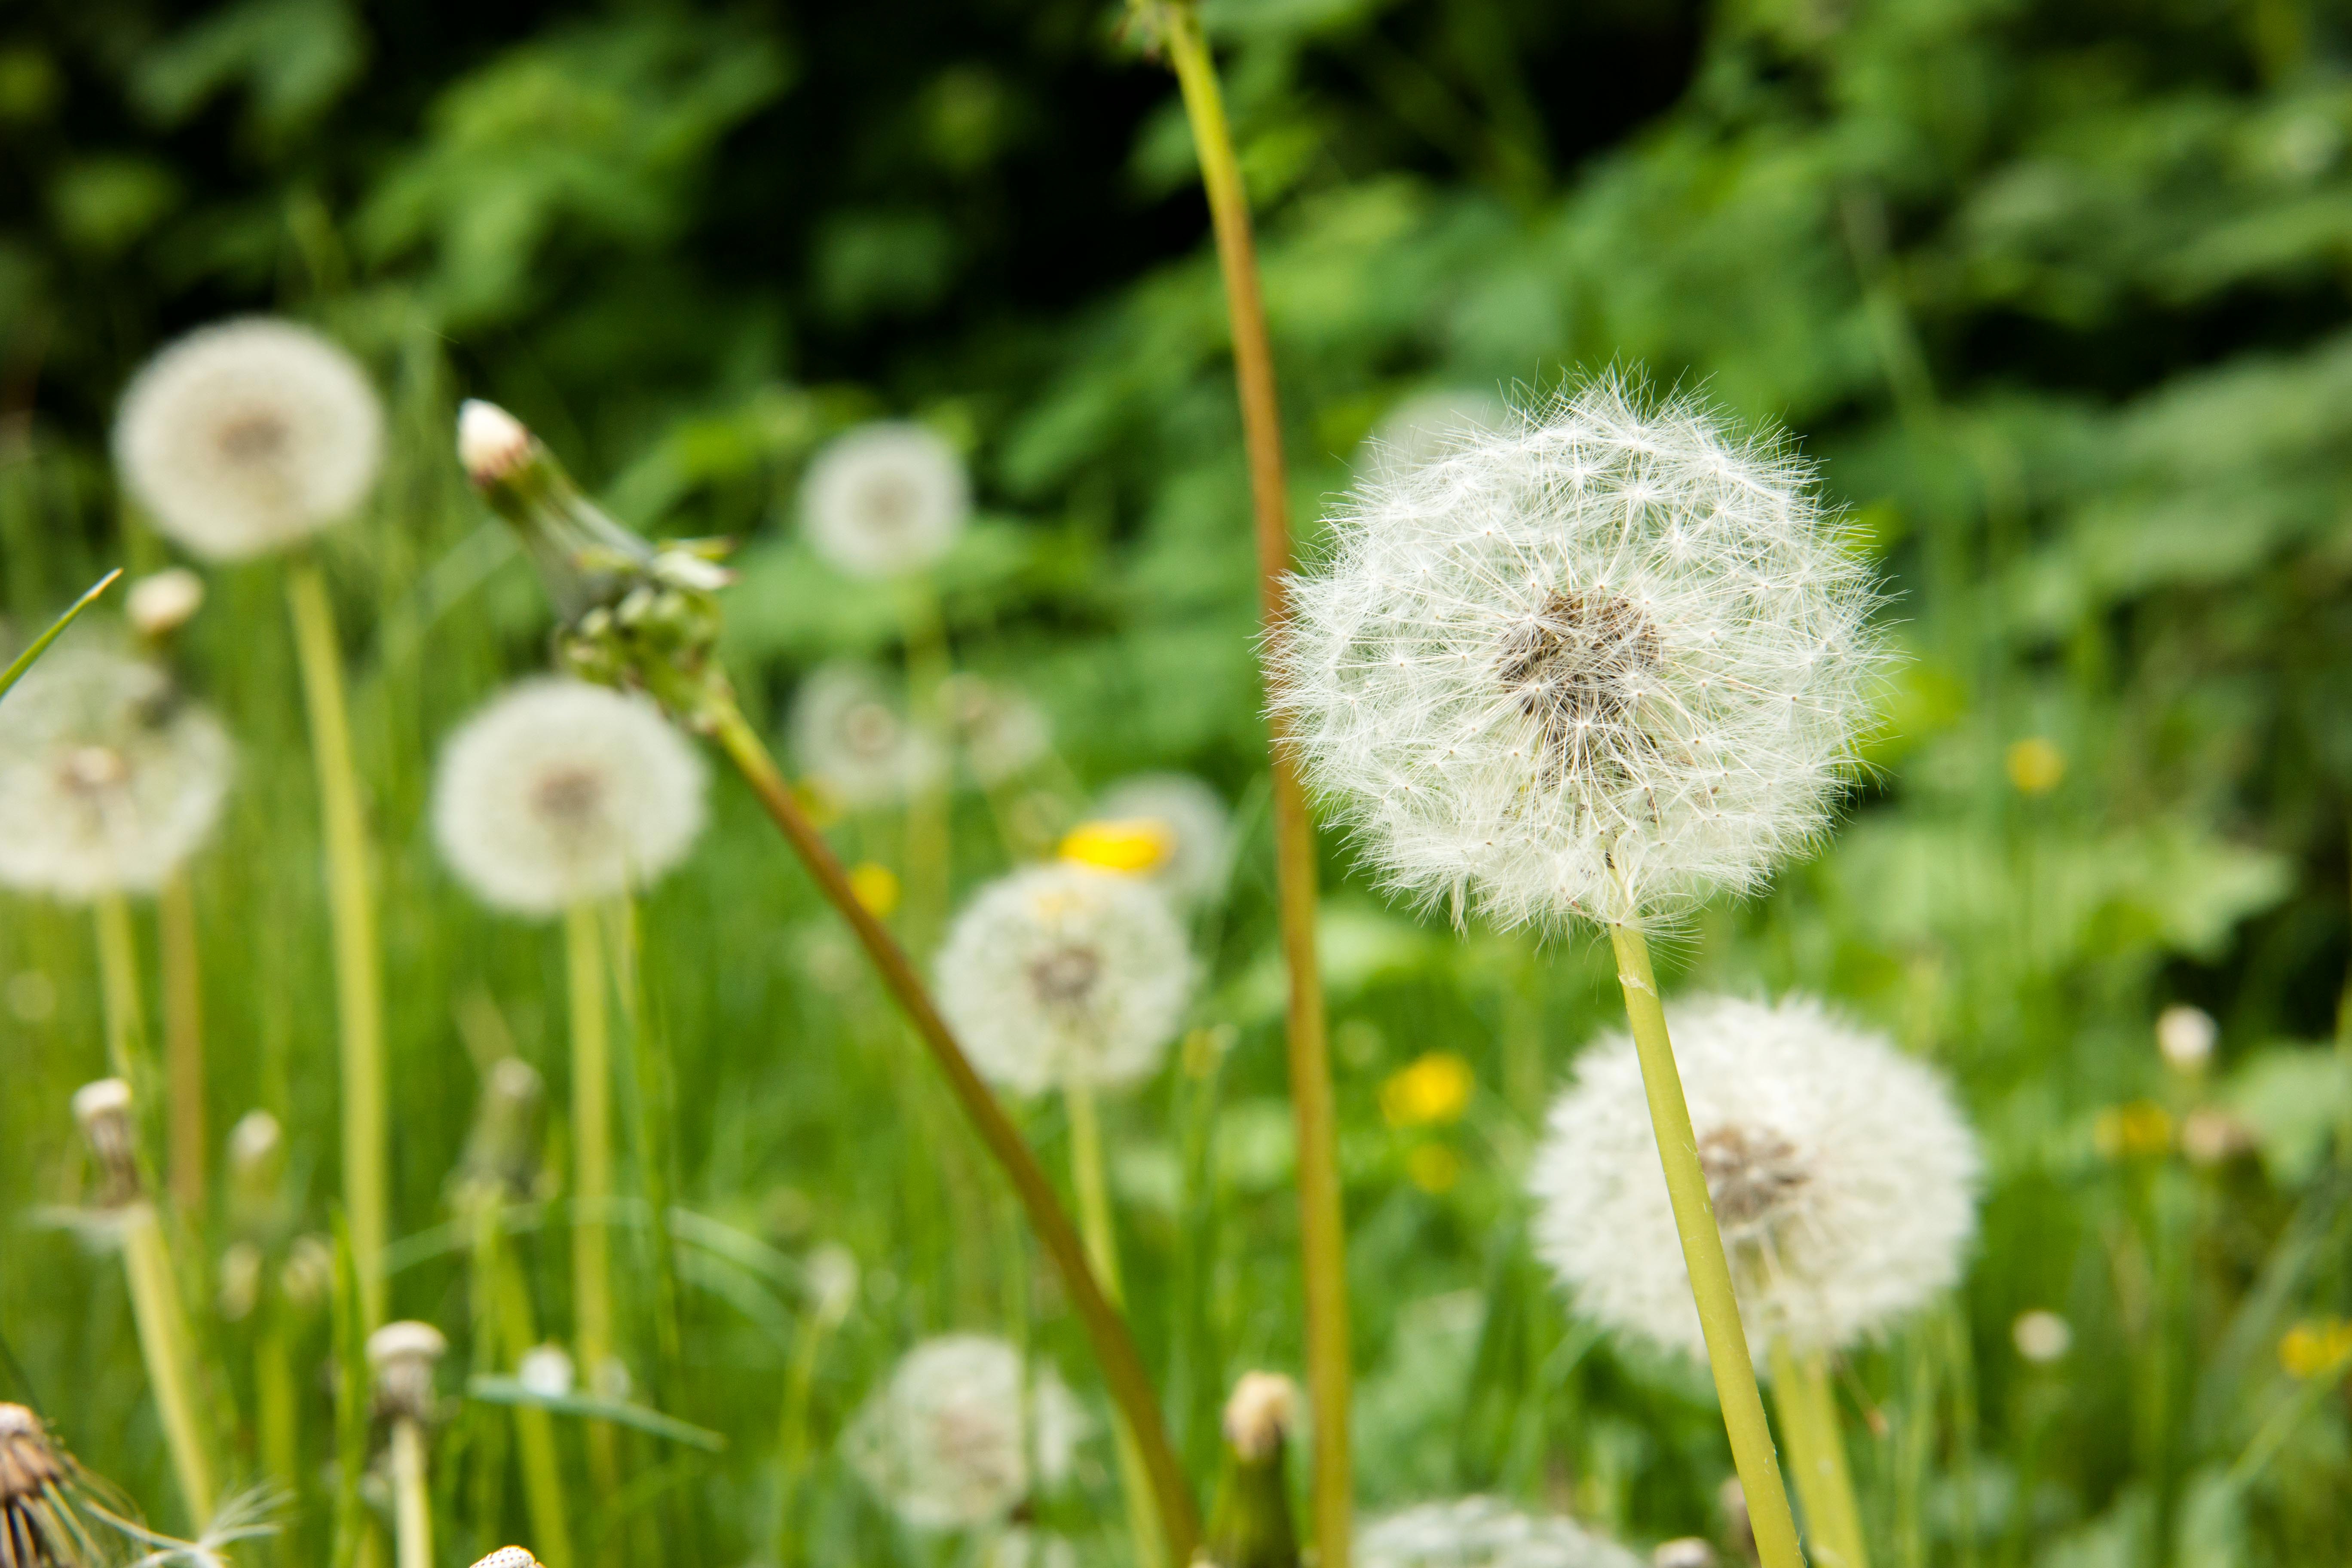
nature, grass, plant, field, lawn, meadow, dandelion, prairie, flower, daisy, spring, green, botany, flora, wildflower, close up, pointed flower, seeds, grassland, reproduction, multiplication, faded, macro photography, flying seeds, flowering plant, daisy family, grass family, plant stem, land plant, chamaemelum nobile